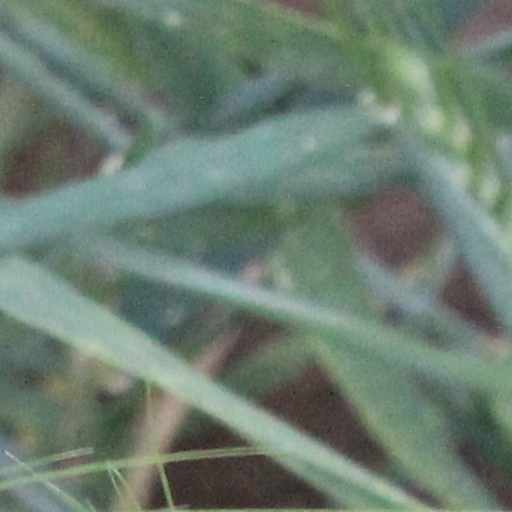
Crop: wheat